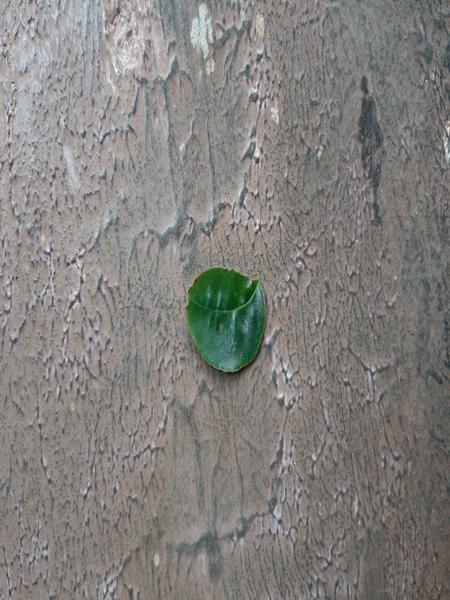
Plant: Amla